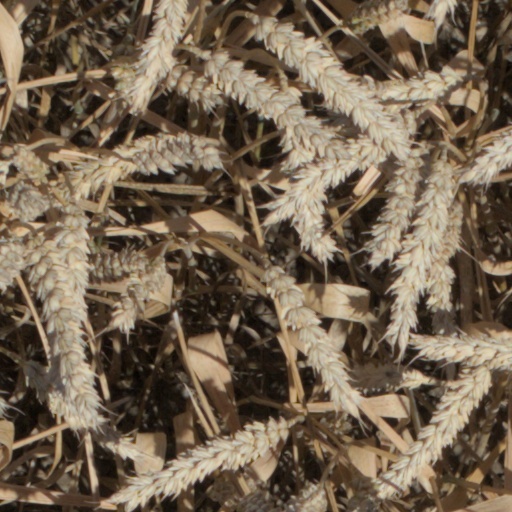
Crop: wheat